Magarao Church

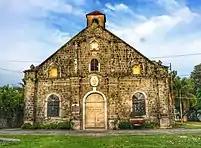
Church facade in 2018

Saint Anne Parish Church, commonly known as Magarao Church, is a Roman Catholic church located in Magarao, Camarines Sur. It is under the jurisdiction of the Archdiocese of Caceres.